Élisabeth of France

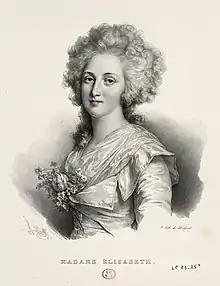
Madame Élisabeth by François-Séraphin Delpech, c.1823

After the execution of the former king on 21 January 1793 and the separation of her nephew, the young 'Louis XVII', from the rest of the family on 3 July, Élisabeth was left with Marie Antoinette, and Marie-Thérèse Charlotte, "Madame Royale", in their apartment in the Tower. The former queen was taken to the "Conciergerie" on 2 August 1793. When her sister-in-law was removed, both Élisabeth and her niece unsuccessfully requested to follow her; initially, however, they kept in contact with Marie Antoinette through the servant Hüe, who was acquainted with Mme Richard in the Conciergerie.